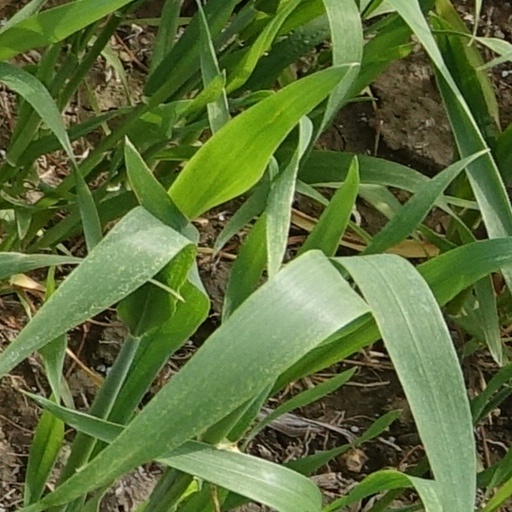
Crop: wheat